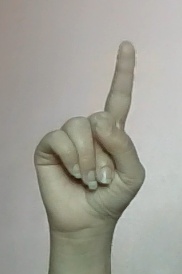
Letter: bb